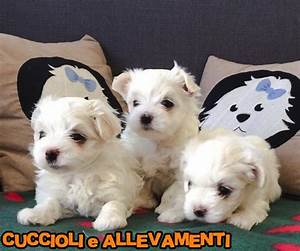
Label: dog